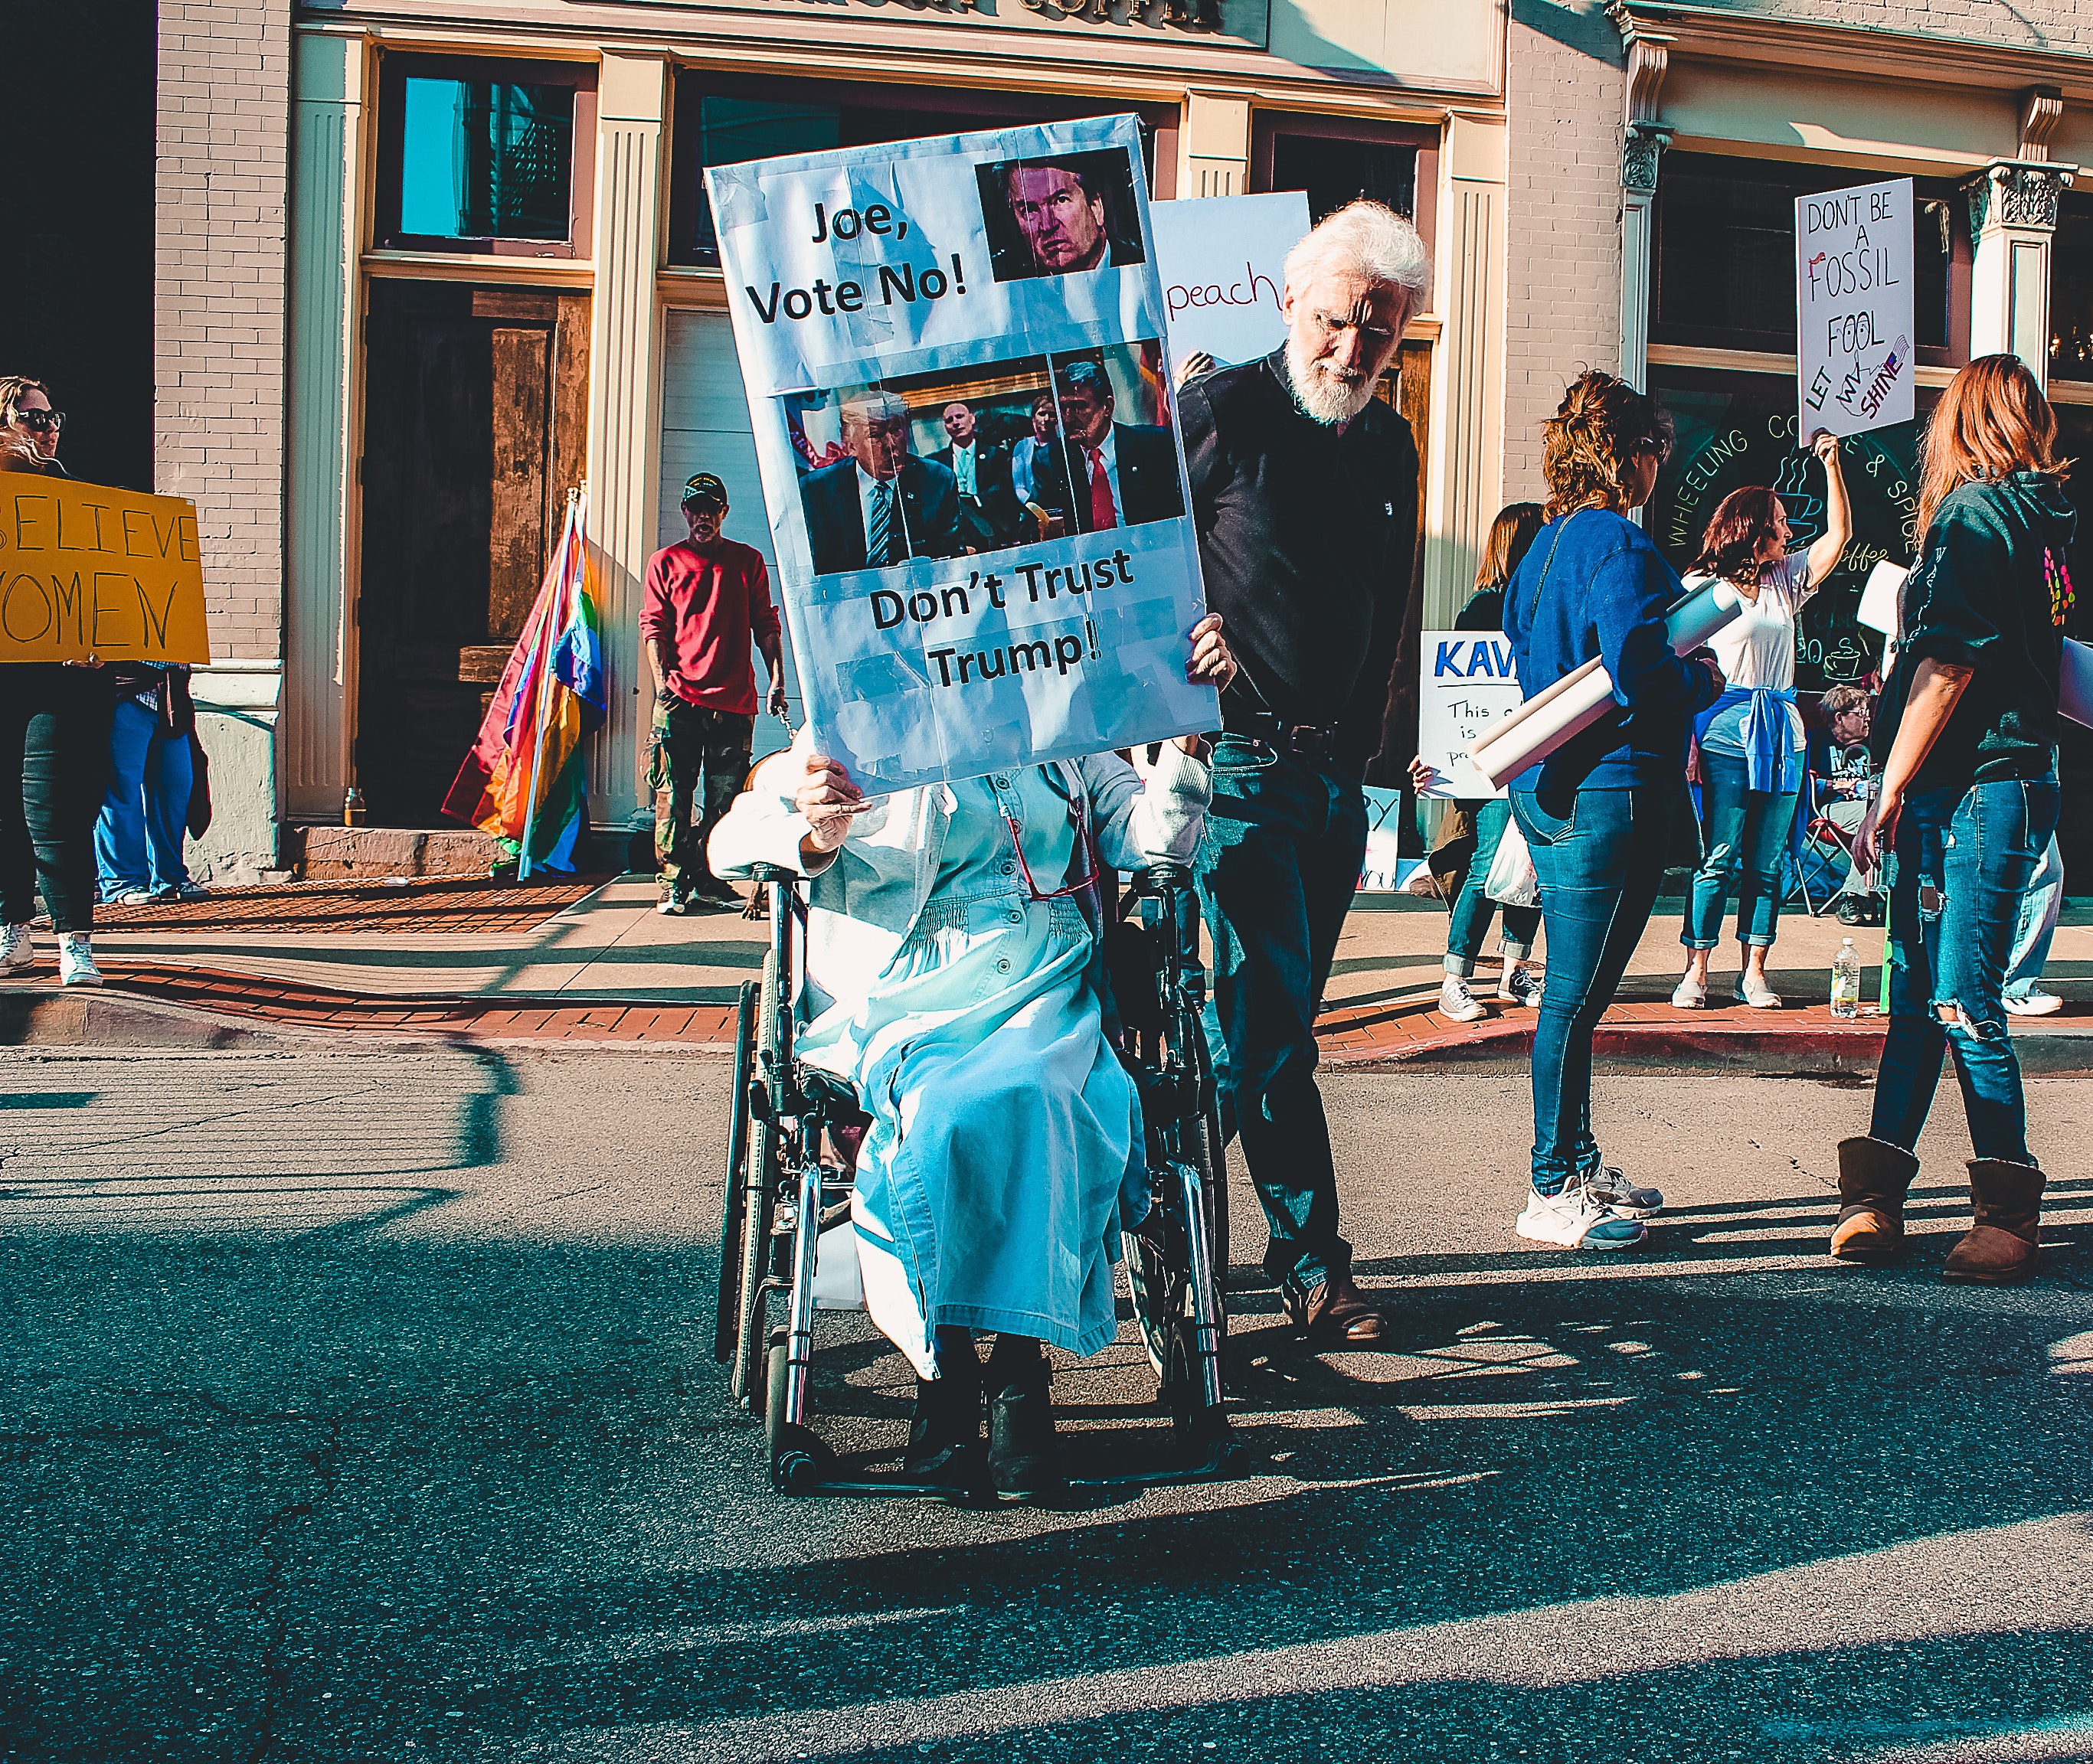
blue, street, infrastructure, road, crowd, recreation, vehicle, fun, event, pedestrian, city, girl, car